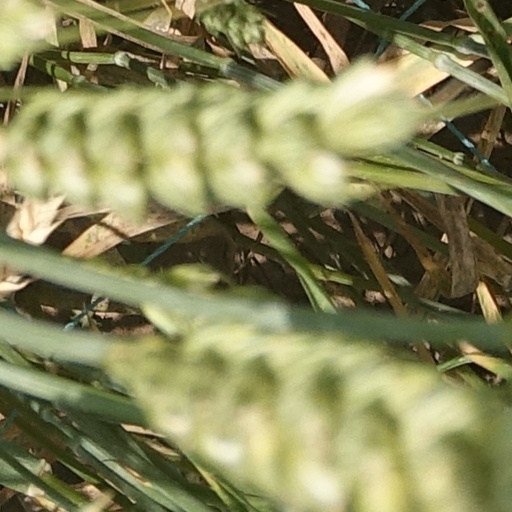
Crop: wheat